Four Dead in Five Seconds Gunfight

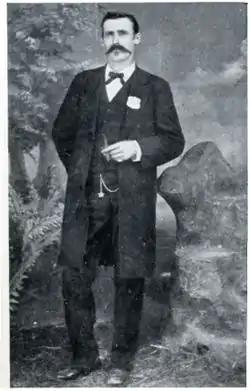
Dallas Stoudenmire

The Four Dead in Five Seconds Gunfight was a famous gun fight that occurred on April 14, 1881, on El Paso Street, in El Paso, Texas. Witnesses generally agreed that the incident lasted no more than five seconds after the first gunshot, though a few would insist it was at least ten seconds. Marshal Dallas Stoudenmire accounted for three of the four fatalities with his twin .44 caliber Smith & Wesson revolvers.